Bryan Faundo

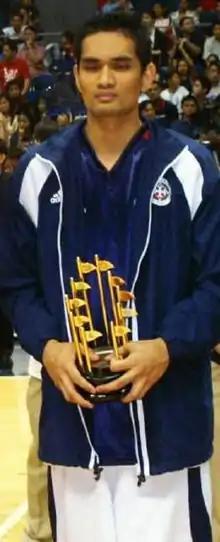
Faundo in 2007

Bryan C. Faundo (born February 18, 1984) is a Filipino professional basketball player who last played for the Imus SV Squad of the Maharlika Pilipinas Basketball League (MPBL).